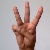
The image shows a hand gesture representing the letter 'W' in Indian Sign Language.